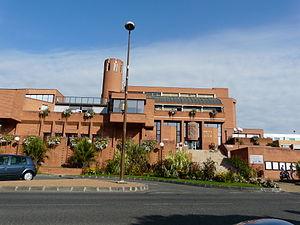
Mairie de Muret (Haute-Garonne, France.
Muret est une commune française située dans le département de la Haute-Garonne, dont elle est une des sous-préfectures, en région Occitanie.